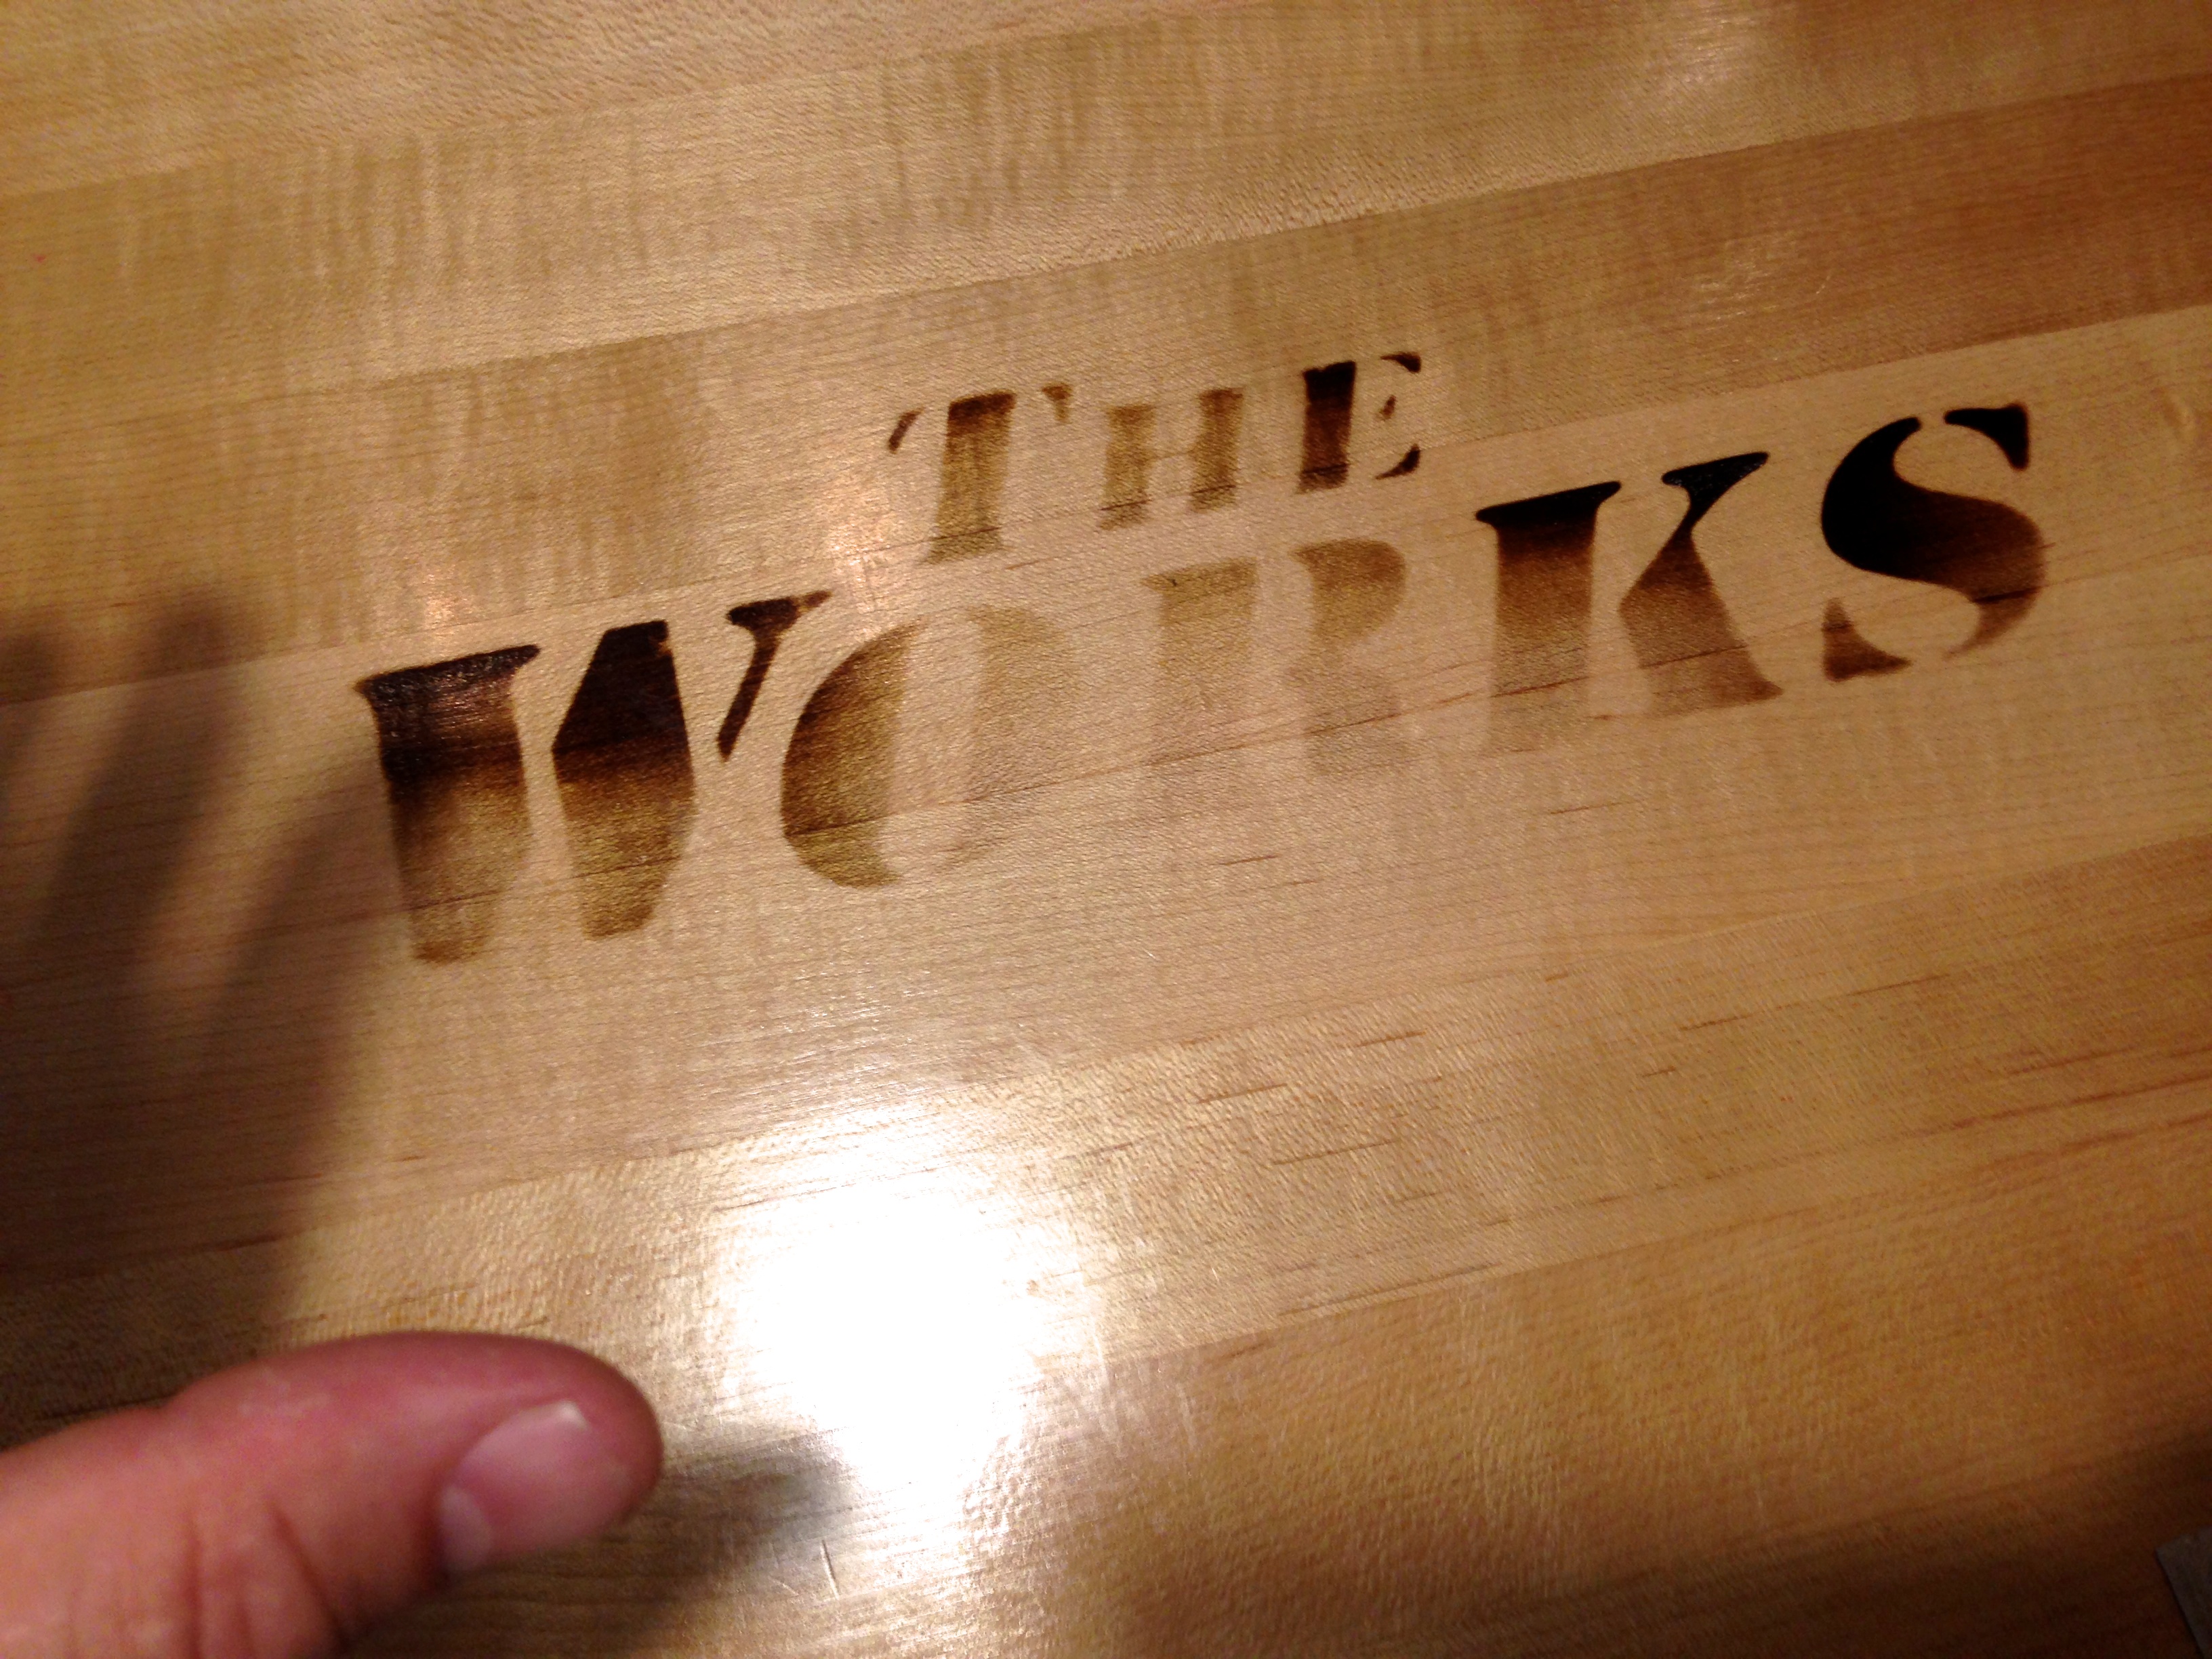
hand, light, wood, floor, number, wall, design, shape, flooring